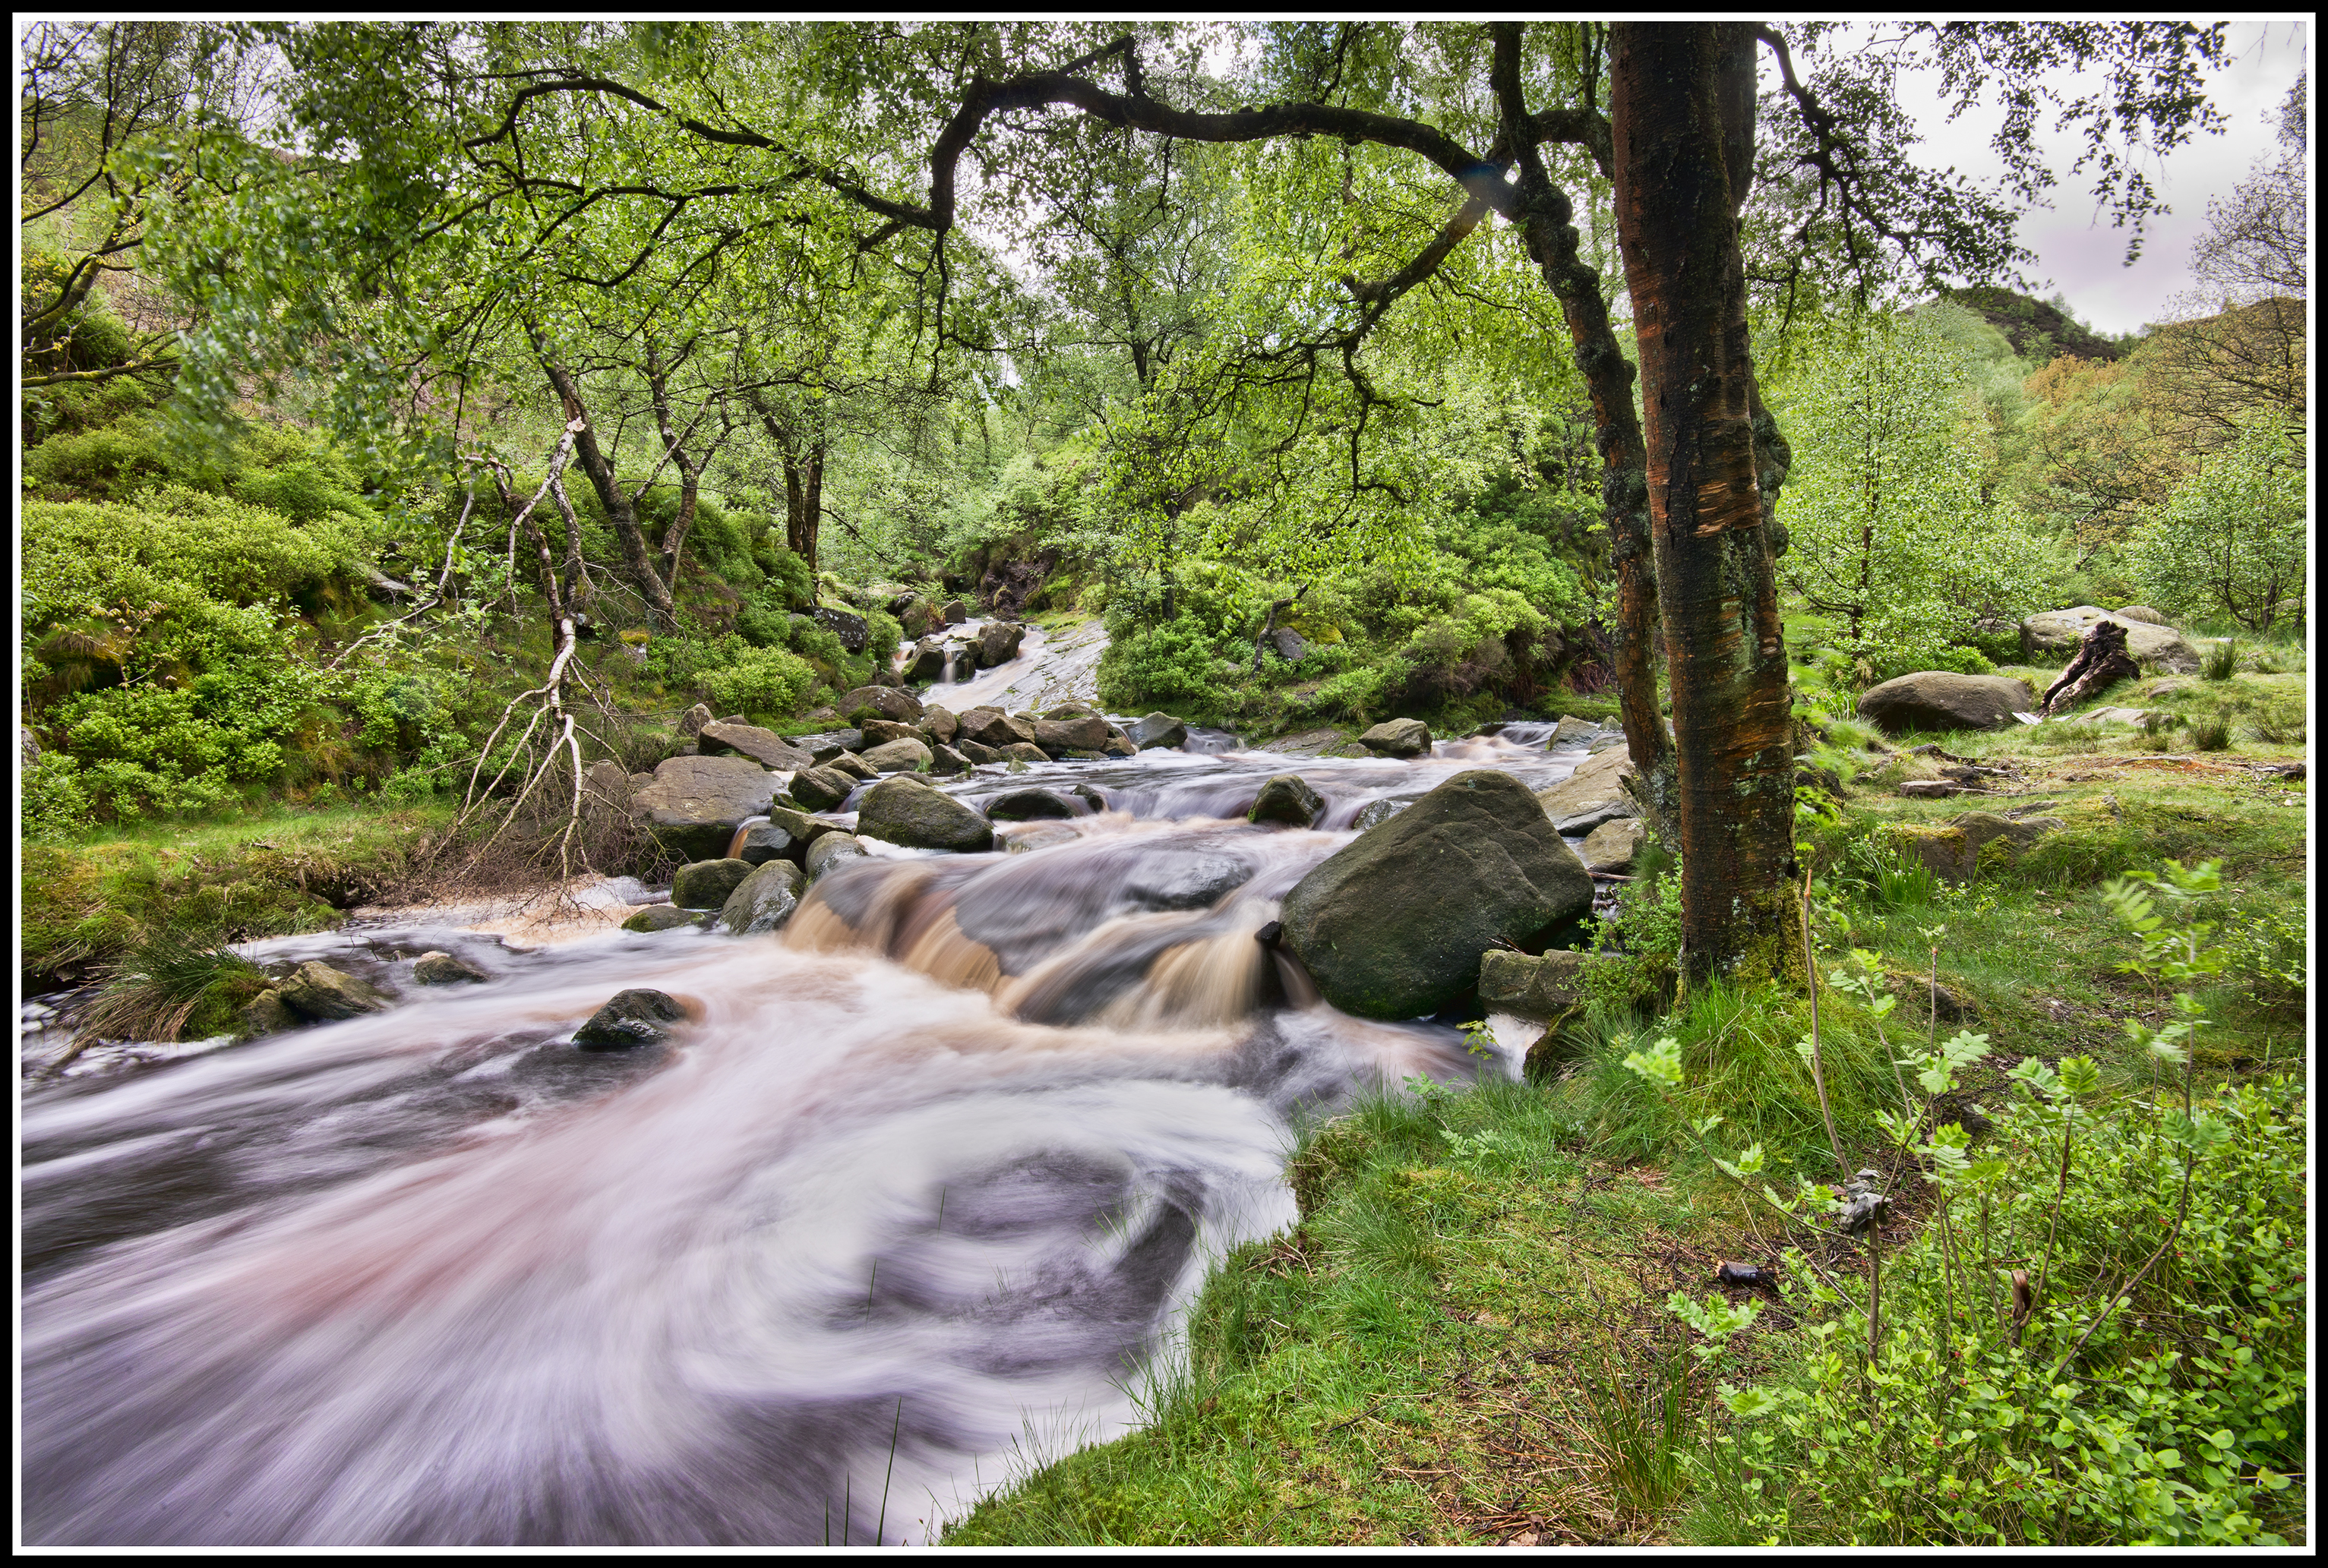
water, forest, waterfall, wilderness, trail, wet, river, pond, foliage, stream, jungle, rapid, nikon, body of water, trees, rocks, nationalpark, moors, bog, nikkor, woodland, beck, water feature, parkland, peakdistrict, preserved, bur, peat